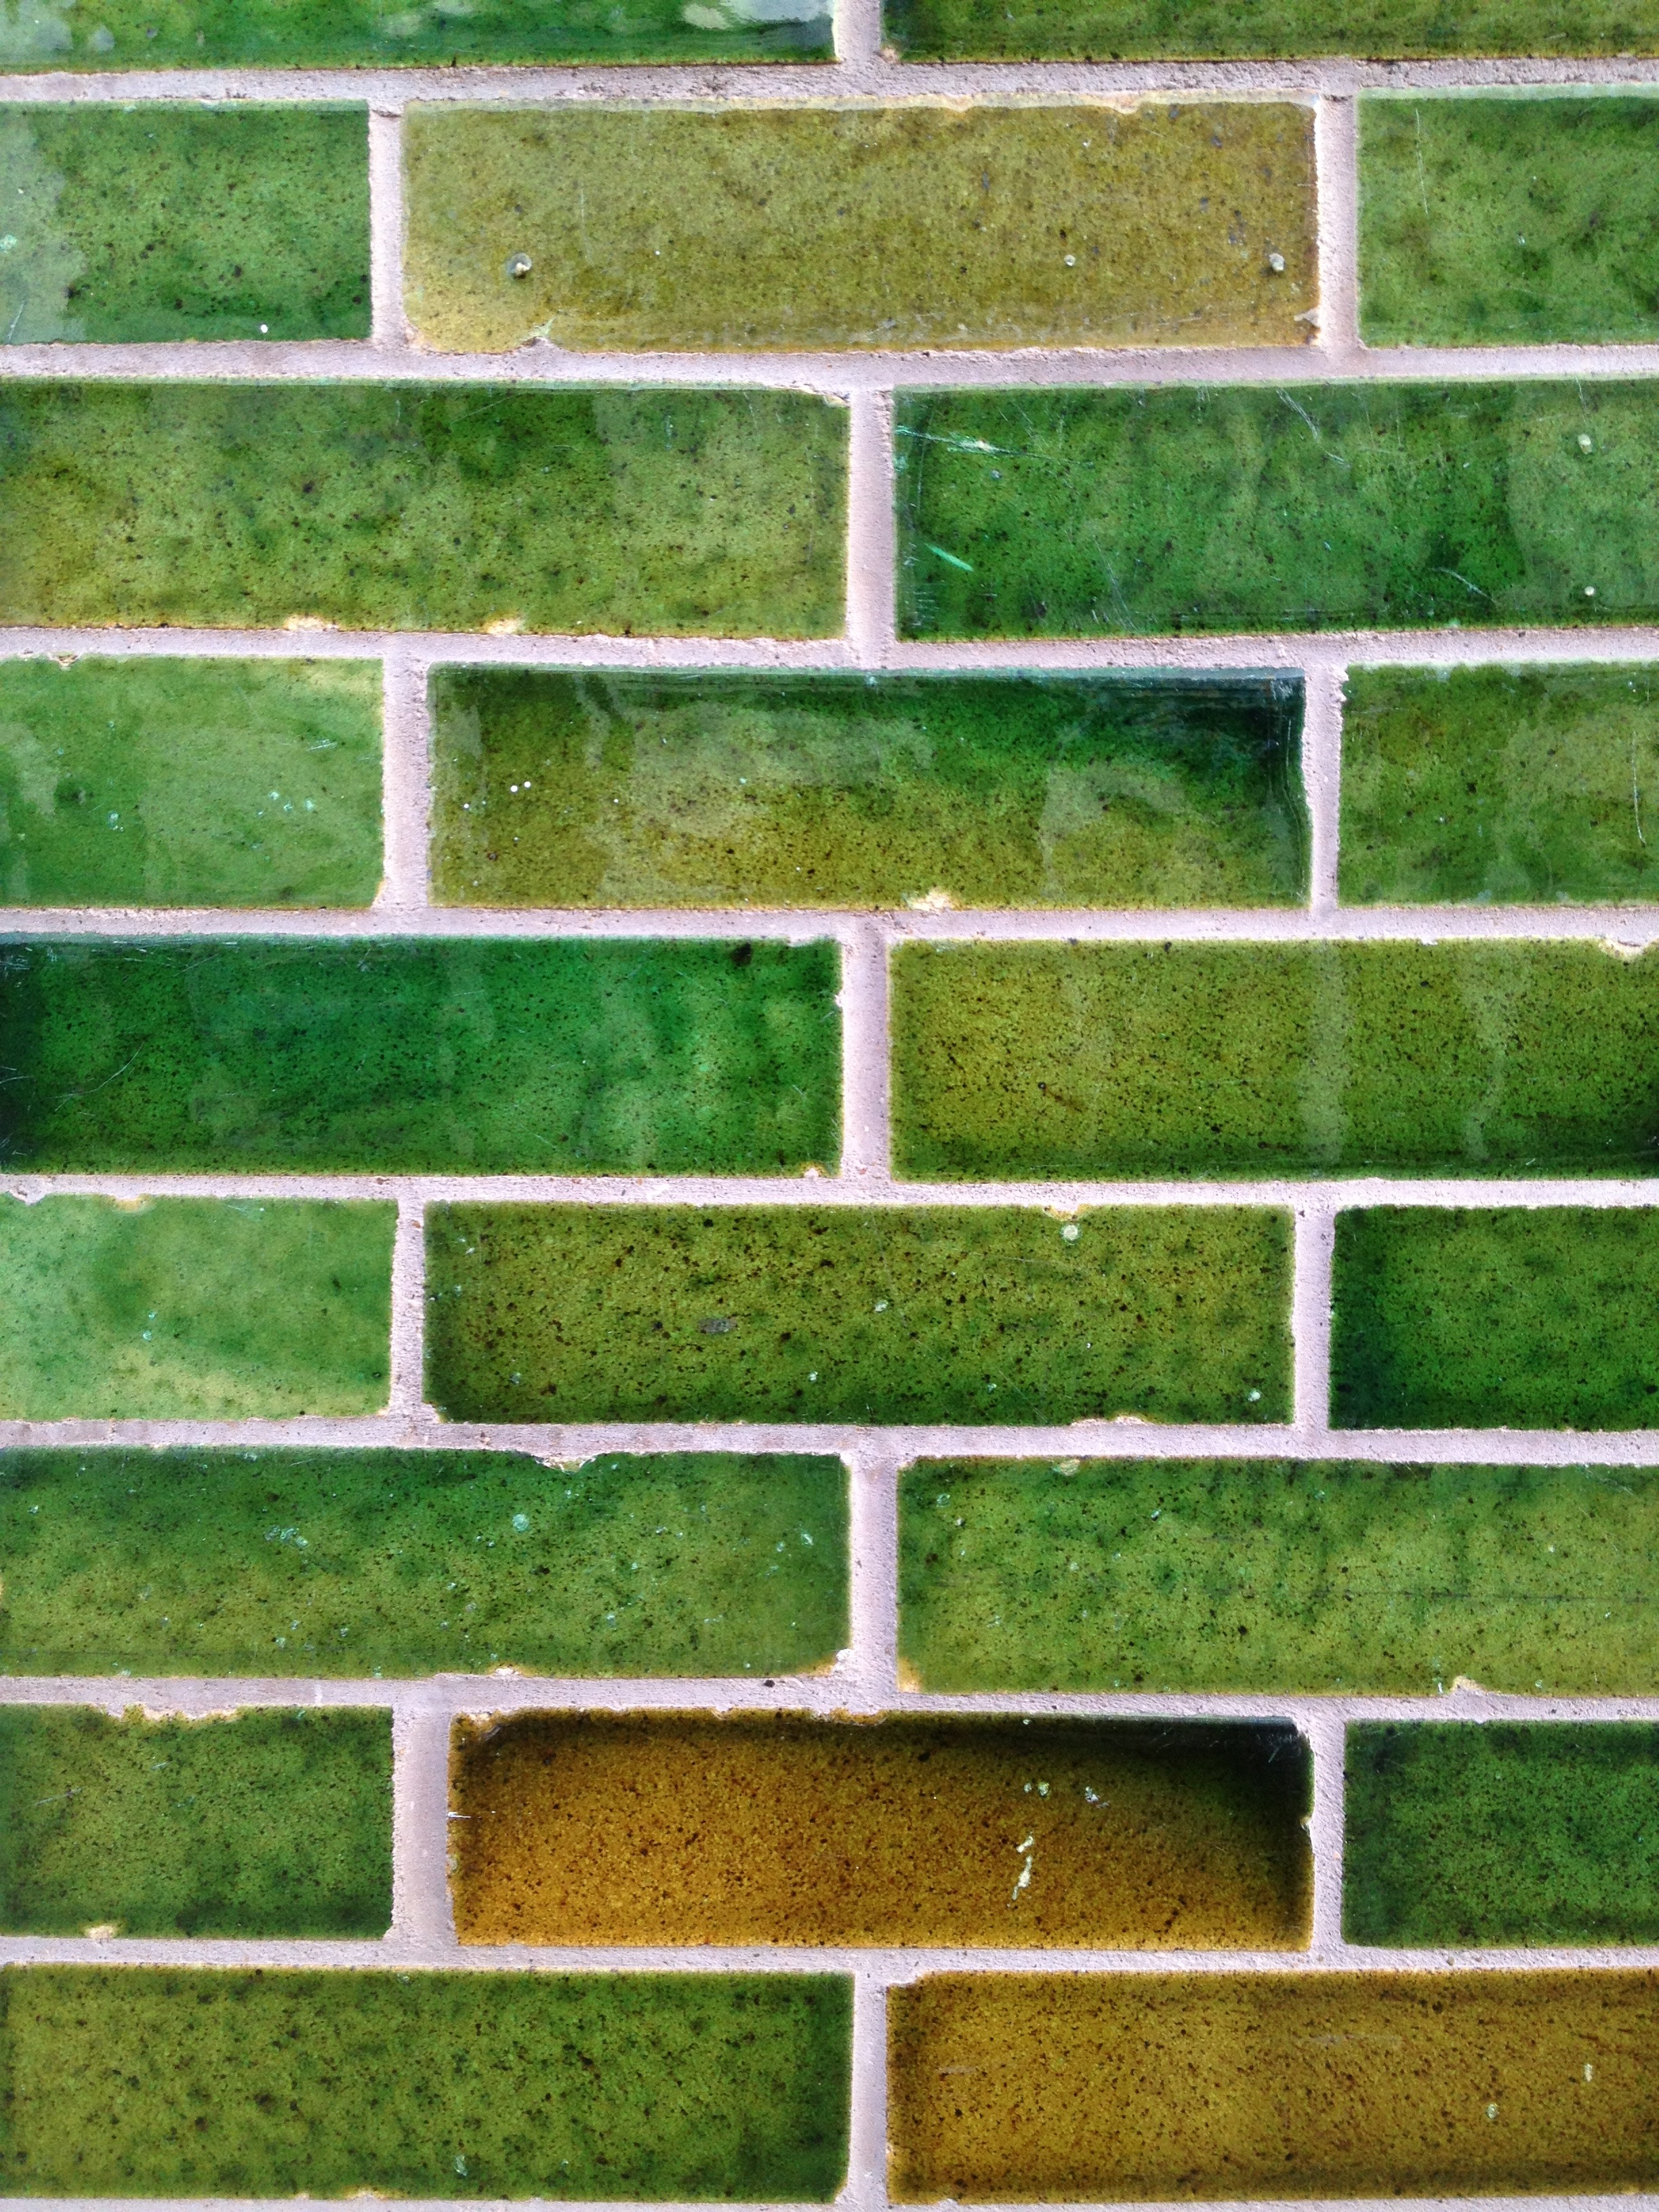
grass, architecture, structure, lawn, texture, building, wall, pattern, line, green, brick, material, textured, background, net, bricks, montana, flooring, wall texture, outdoor structure